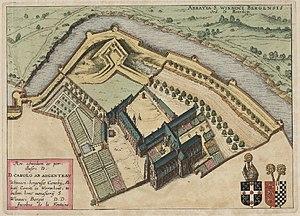
Abbaye de Saint-Winoc au XVII siècle (par Antoine Sandérus dans Flandria Illustrata - 1641)
L'Abbaye de Saint-Winoc désigne un établissement religieux situé à Bergues en Flandre maritime, dans l'actuel arrondissement de Dunkerque. En fait, elle est d'abord un monastère fondé au VIIᵉ siècle par saint Winoc sur des terres données à proximité des bois de Wormhout par Hérémard. La première implantation ayant été détruite suite aux raids vikings en France, l'abbaye a été refondée vers 900, quand une église a été construite dans la partie basse de Bergues sous l'impulsion de Baudouin II de Flandre. Ce dernier y amena les reliques de saint Winoc, y plaça des chanoines et dota le chapitre de biens et de privilèges.